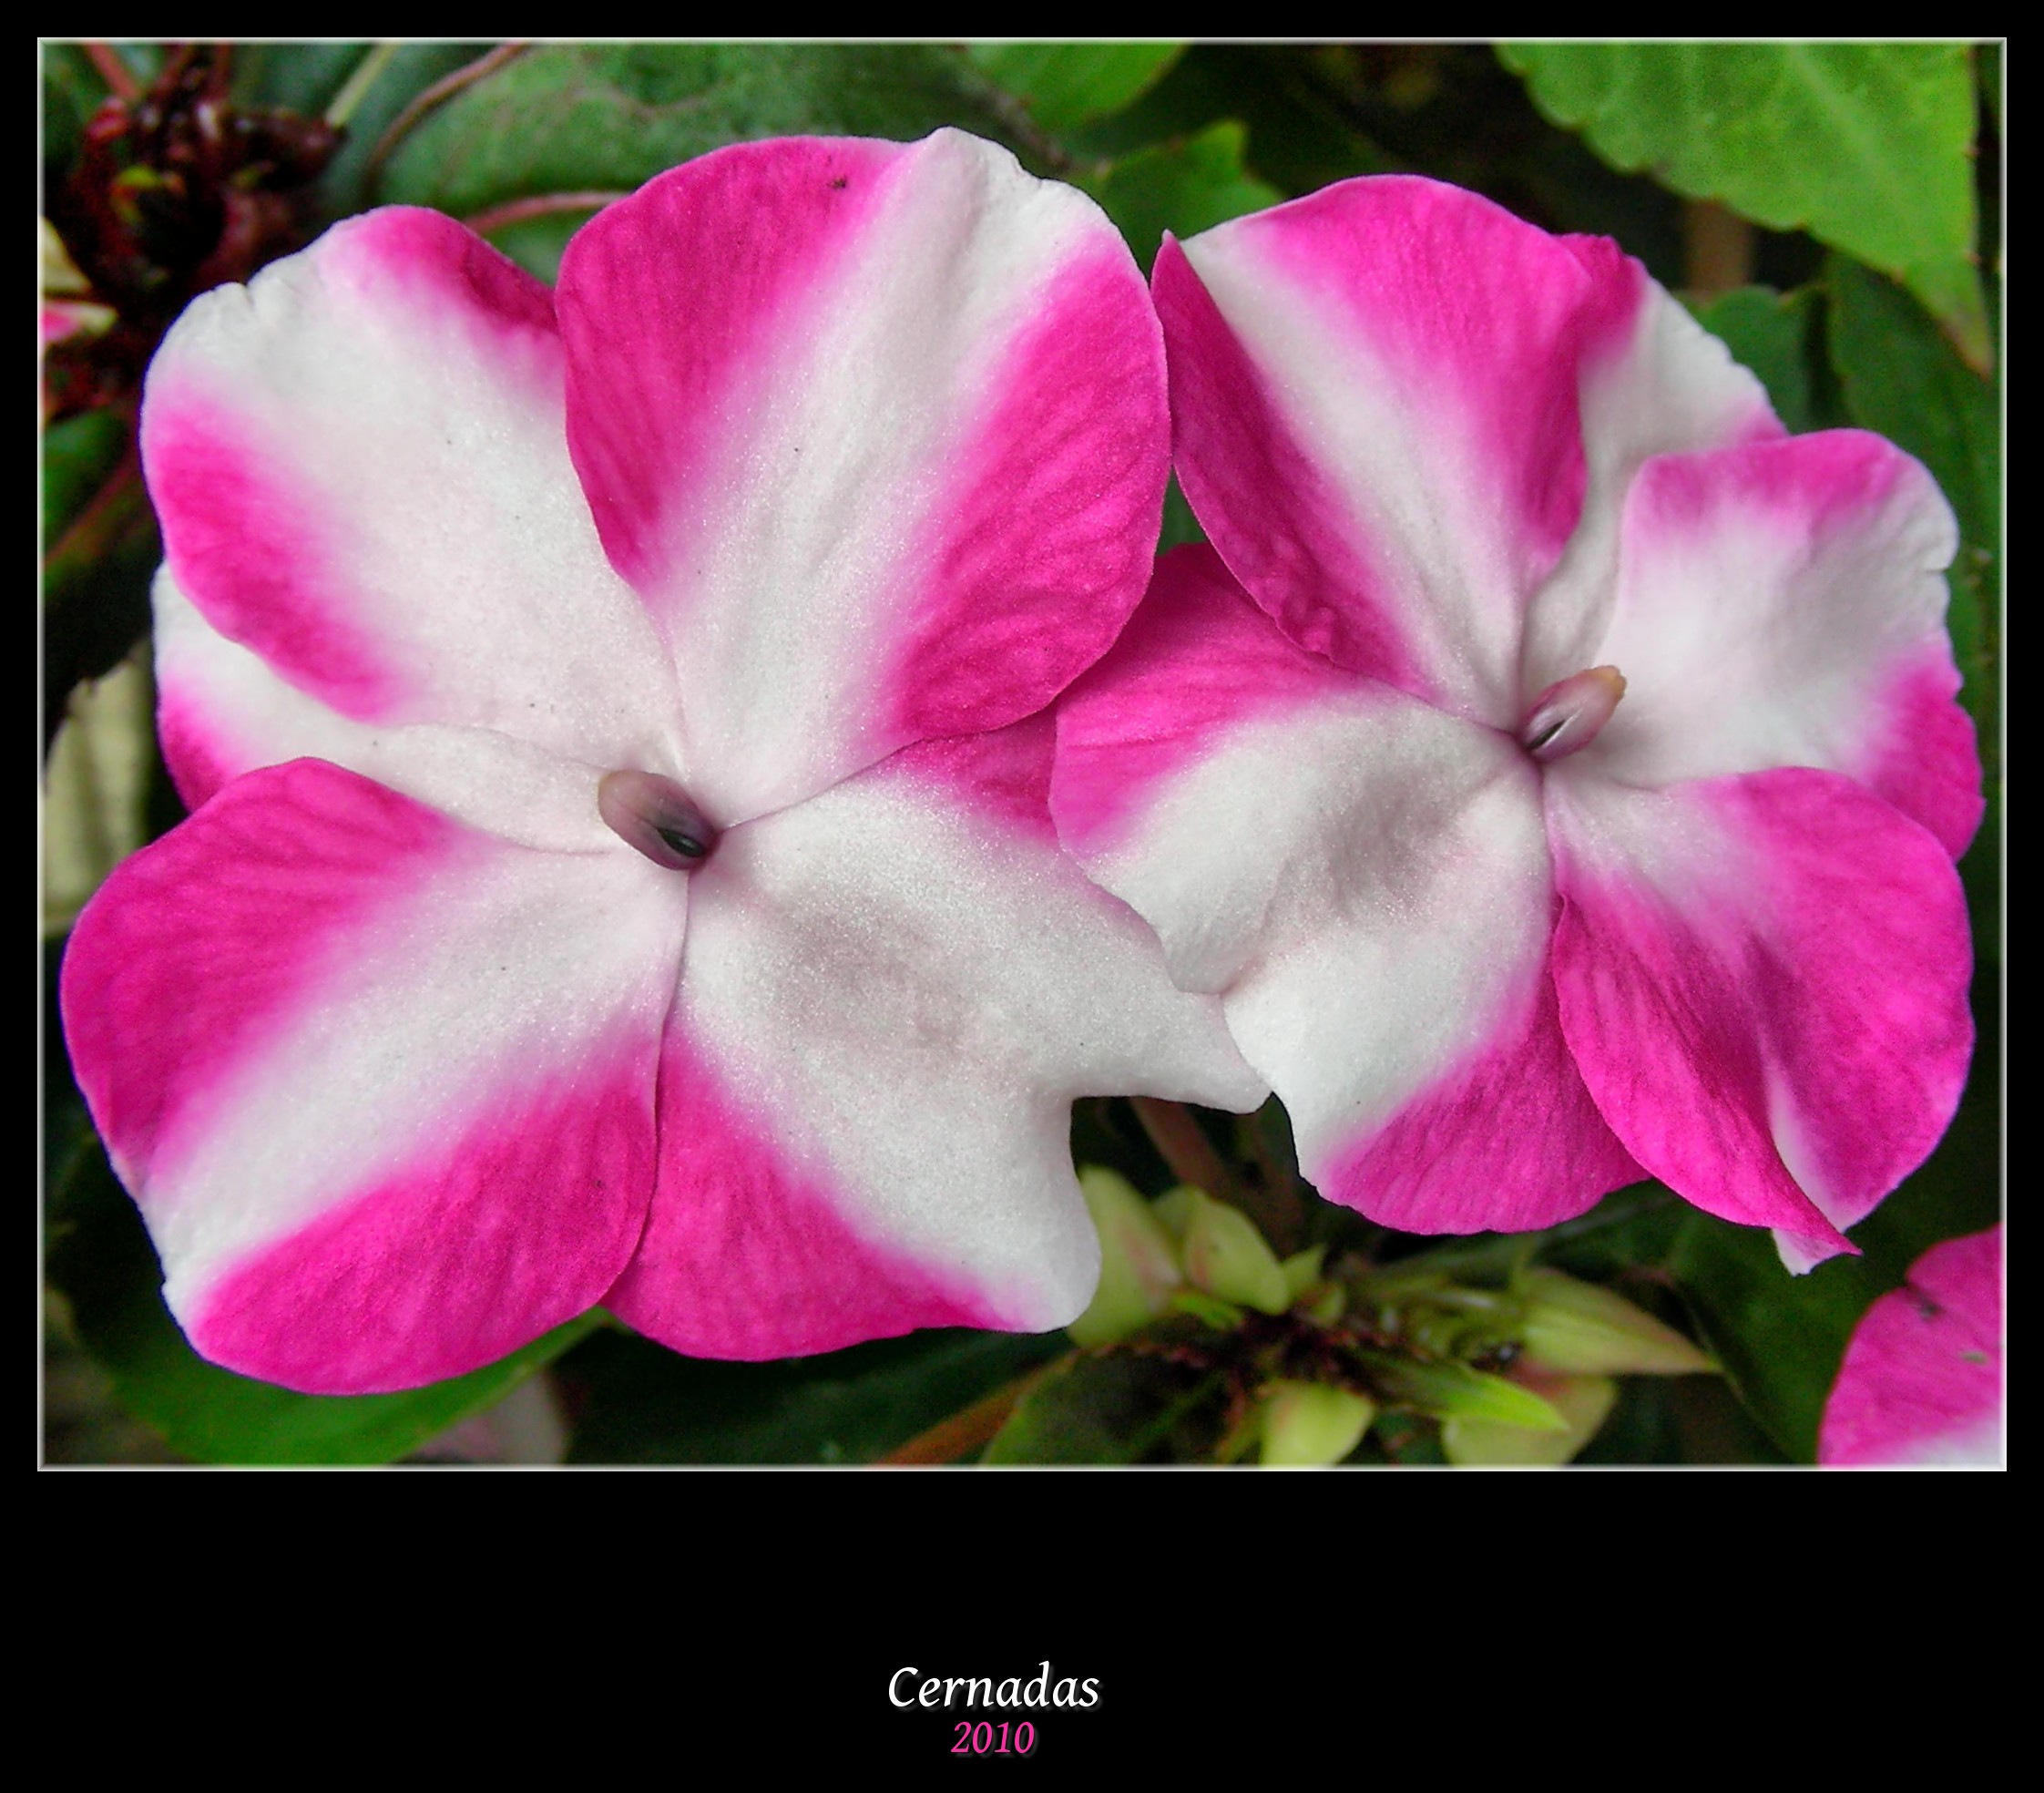
nature, plant, flower, petal, flora, flowers, shrub, naturaleza, flores, natureza, natur, frores, flowering plant, busy lizzie, annual plant, land plant